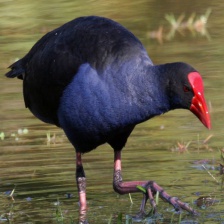
Species: PURPLE SWAMPHEN
Scientific name: PORPHYRIO PORPHYRIO
ImageNet parent category: european_gallinule